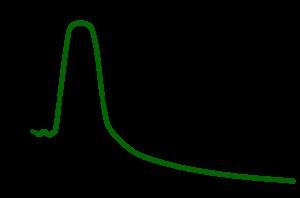
L’hormèse désigne une réponse de stimulation des défenses biologiques, généralement favorable, à des expositions de faibles doses de toxines ou d'autres agents ou phénomènes générateurs de stress.